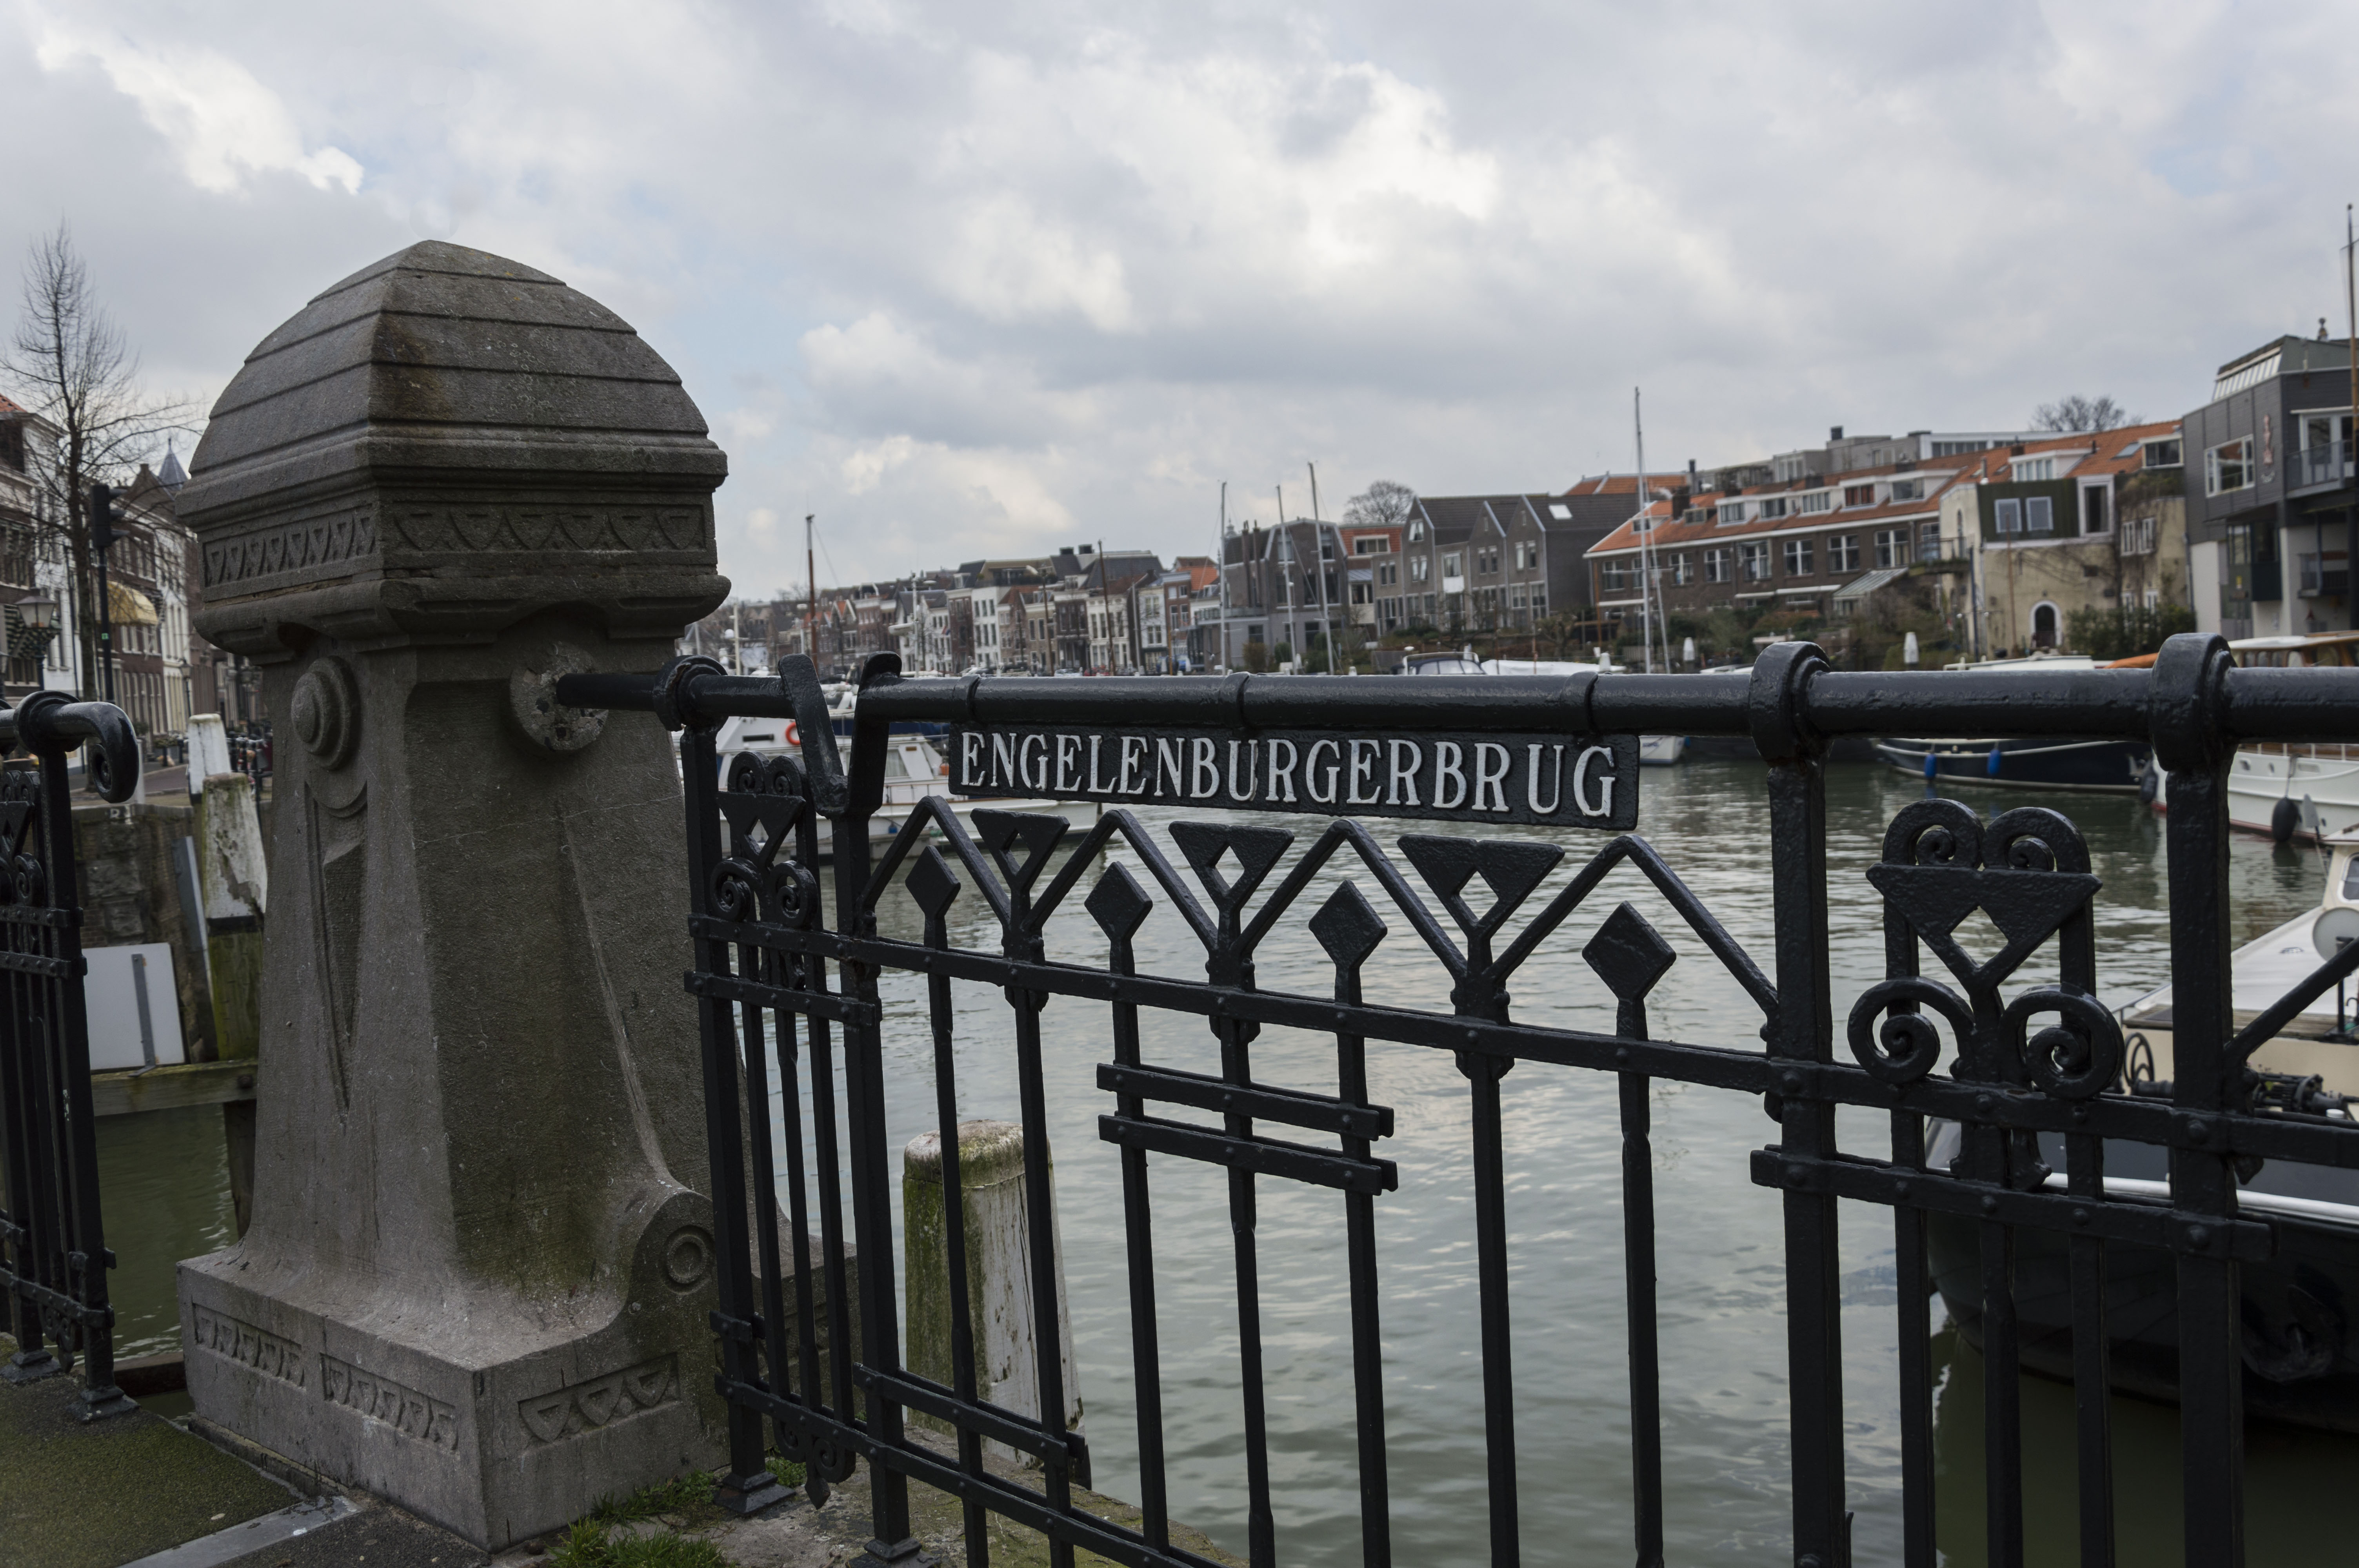
outdoor, architecture, bridge, photography, van, building, urban, photo, landmark, harbour, nikon, historic, holland, nederland, netherlands, dutch, outdoorphotography, picture, photograph, fotos, foto, fotografie, urbanphotography, geheugen, paulvandevelde, pdvandevelde, padagudaloma, landschapsfotografie, dordrecht, stadsfotografie, nederlandinfotos, historisch, stadswandeling, architectuur, pvdvfotografie, pdvandeveldedordrecht, diep, rondjedordt, dedordtevaer, dutchphotography, nederlandsefotografie, dutchphotogaraphy, totallydutch, fotografienederland, hollandsefotografie, fotografieholland, dordtmonumenteel, fotosdordrecht, fotosvandordrecht, erfgoedcentrumdiep, openmonumentendag, fotovandeweek, dordrechtmonumenteel, nieuwehaven, engelenburgerbrug, fluisterboot